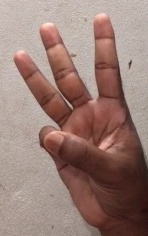
ASL sign: W